Ernst von Lasaulx

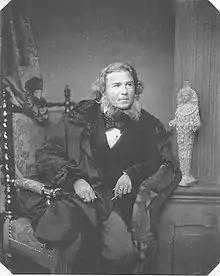
Peter Ernst von Lasaulx

Peter Ernst von Lasaulx, known as Ernst von Lasaulx (16 March 1805 – 9 May 1861) was a German philologist and politician.